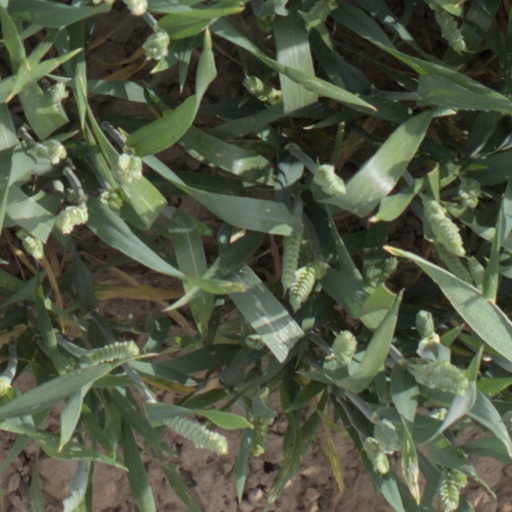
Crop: wheat